Roar (film)

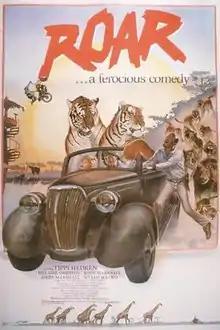
Theatrical release poster

Roar is a 1981 American adventure comedy film written and directed by Noel Marshall. Its plot follows Hank, a naturalist who lives on a nature preserve in Africa with lions, tigers, and other big cats. When his family visits him, they are instead confronted by the group of animals. The film stars Marshall as Hank, his real-life wife Tippi Hedren as his wife Madeleine, with Hedren's daughter Melanie Griffith and Marshall's sons John and Jerry Marshall in supporting roles.